Francisco Chimoio

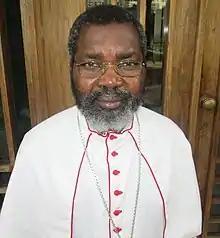
Francisco Chimoio.

Francisco Chimoio, OFMCap (born 6 December 1947), is a Mozambican Roman Catholic bishop. He has been the Roman Catholic archbishop of Maputo, Mozambique, since 2003.